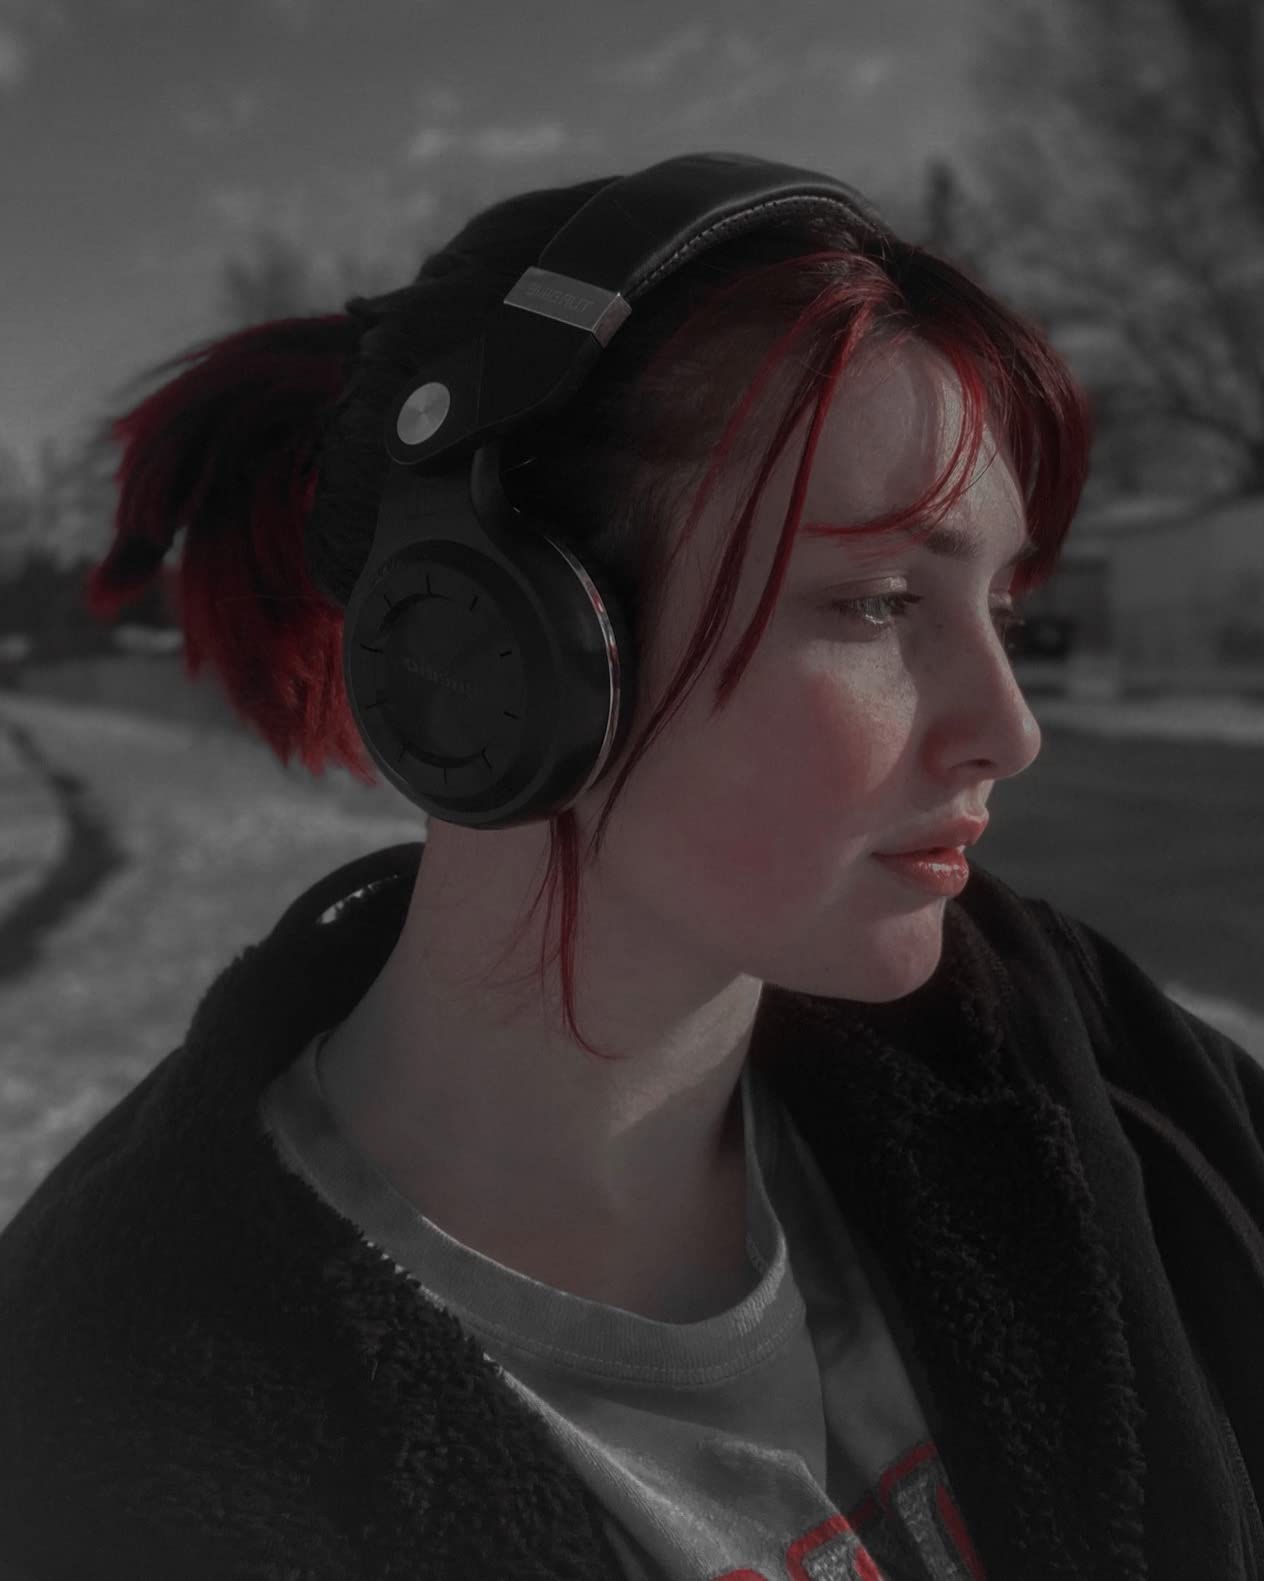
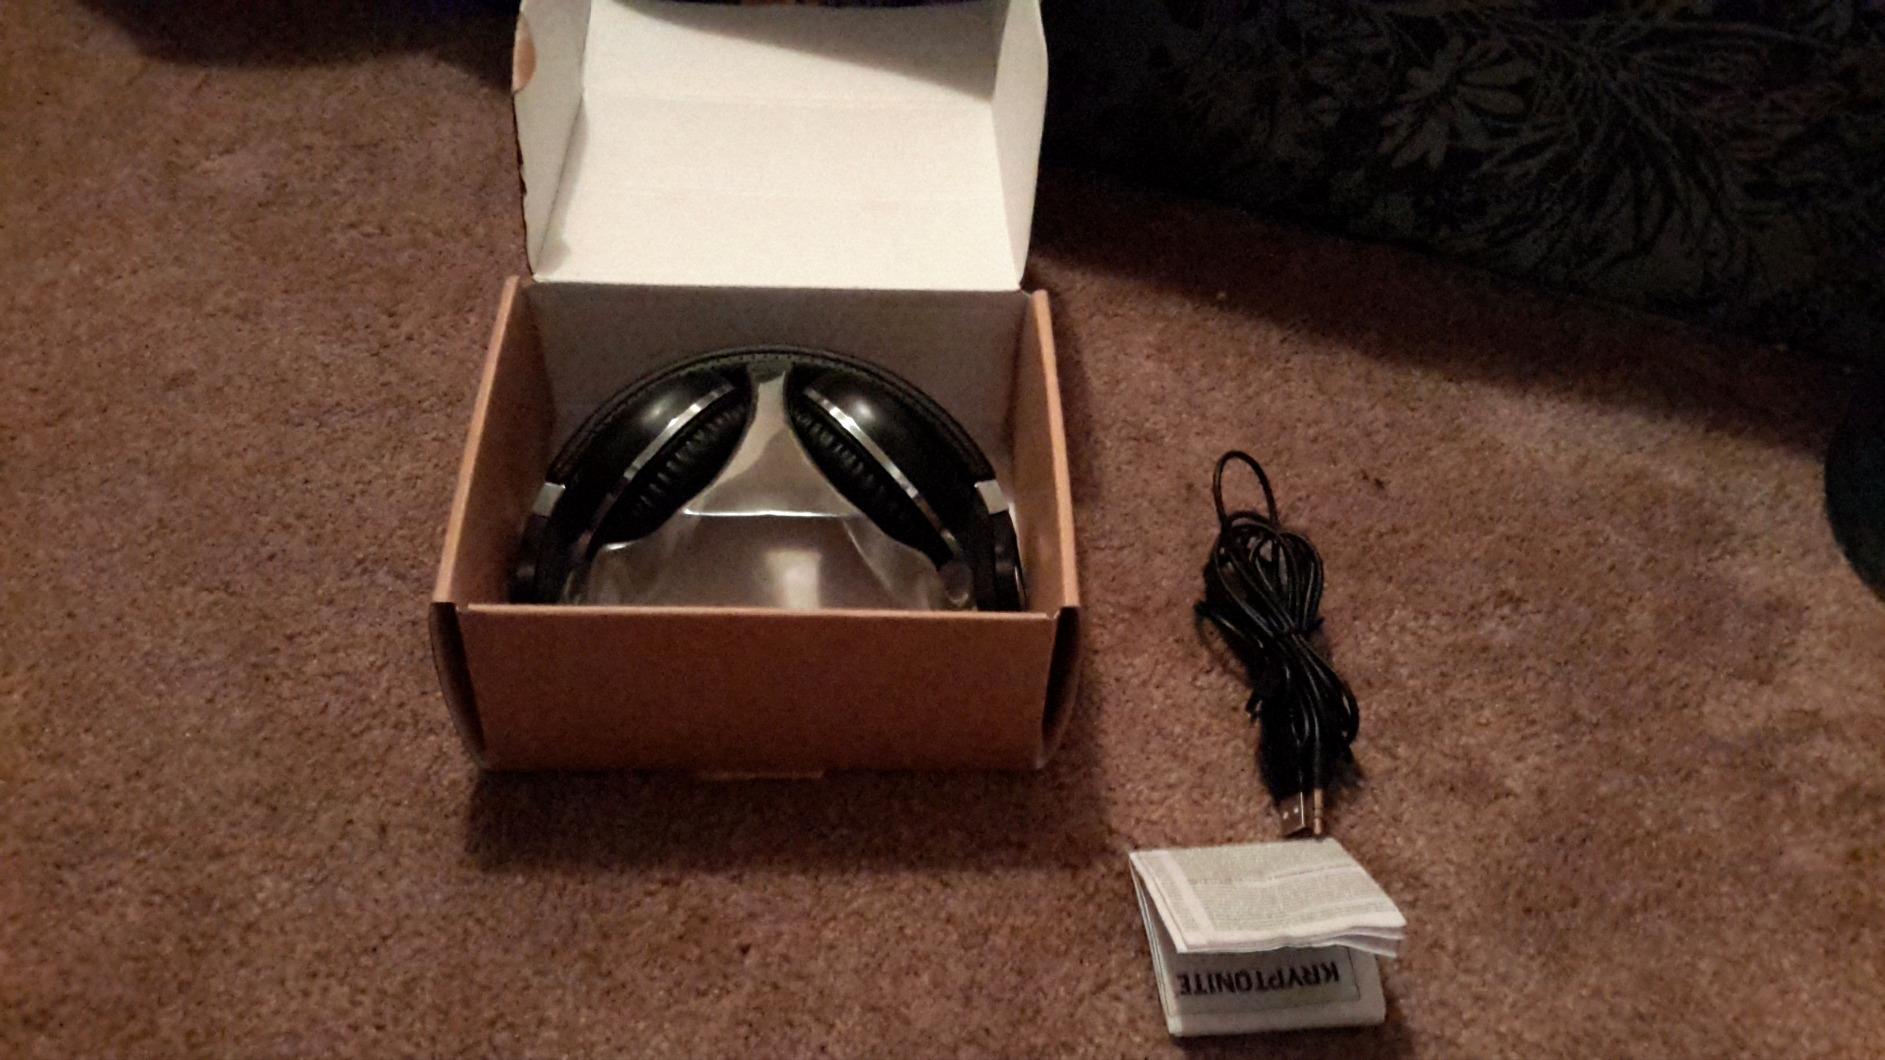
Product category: headphones
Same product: yes